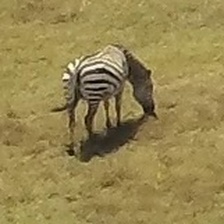
Pose orientation: back-right